Billions (film)

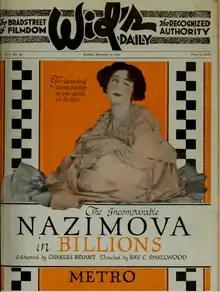

Billions is a lost 1920 American silent comedy film produced by and starring Alla Nazimova and distributed by Metro Pictures. Ray Smallwood directed. It is based on a French play, "L'Homme riche", by Jean Jose Frappa and Henry Dupuy-Mazuel.